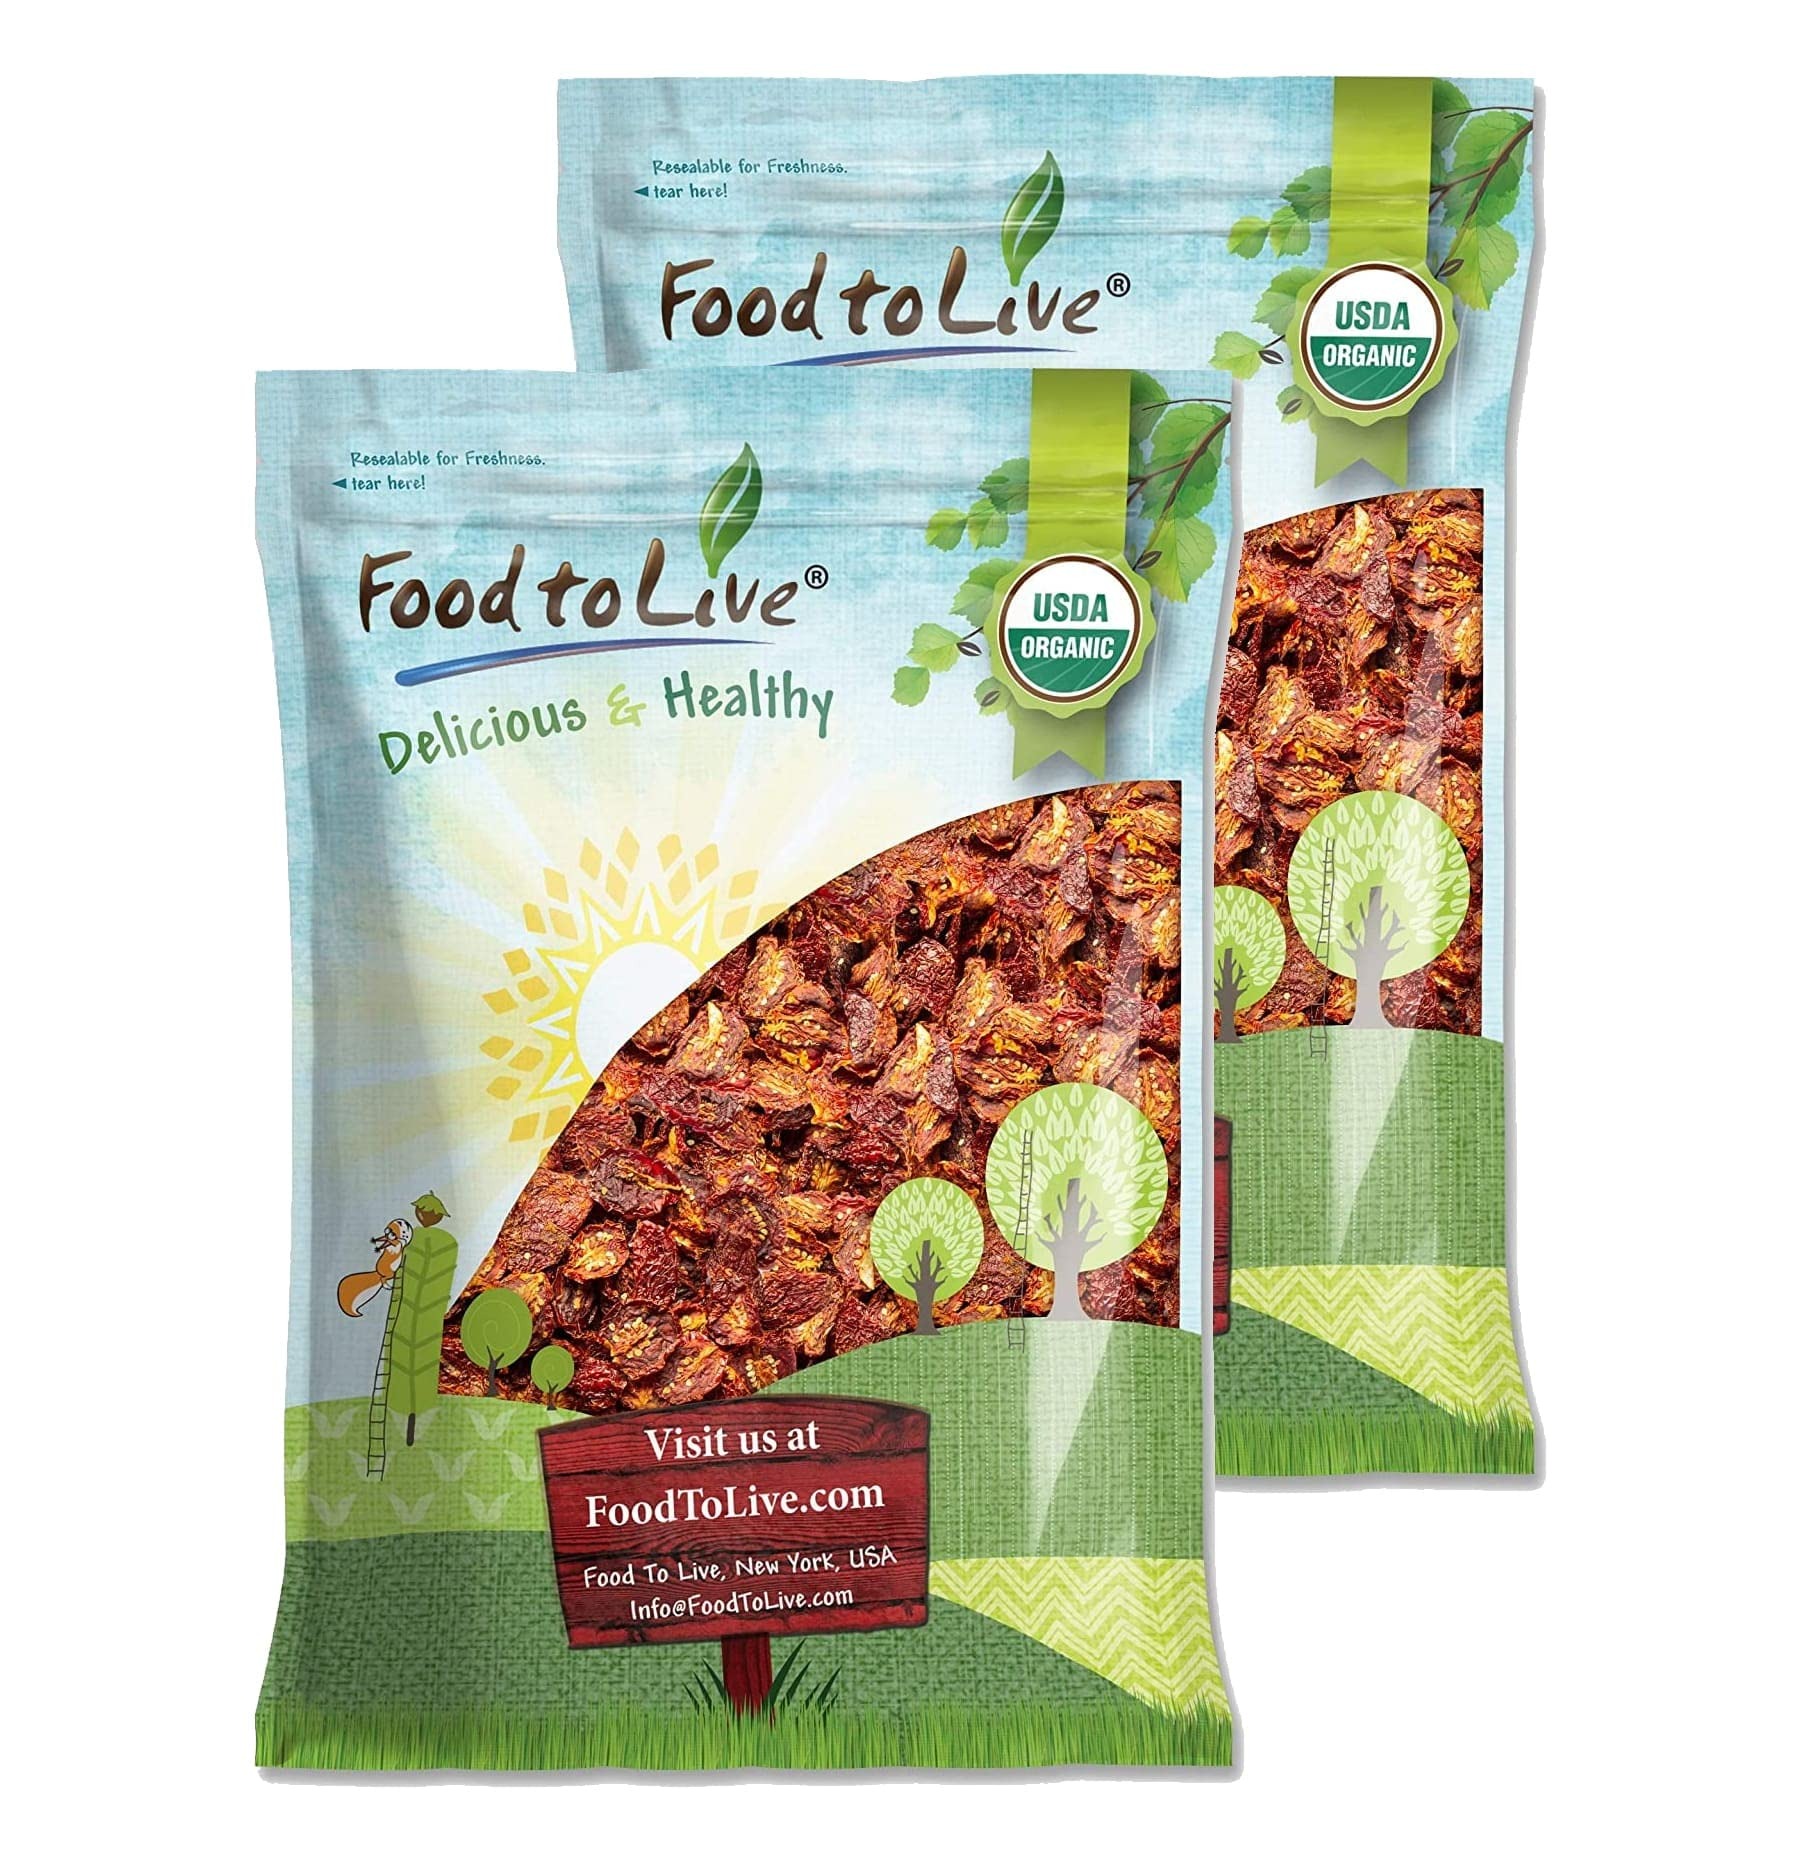
Item Name: Food to Live Organic Sun-Dried Tomatoes with Sea Salt, 10 Pounds Salted, Non-GMO, Kosher, Vegan, Unsulfured, Bulk
Bullet Point 1: ✔️POTENT ANTIOXIDANTS: Sun dried tomatoes are packed with vitamins C, A, and lutein.
Bullet Point 2: ✔️IRON BOOST: Food to Live Organic Sun Dried Tomatoes are rich in iron, as well as magnesium.
Bullet Point 3: ✔️HEART HEALTH SUPPORT: Dried tomatoes have lots of potassium and are low in fats and cholesterol.
Bullet Point 4: ✔️ORGANIC PRODUCT: Sun Dried Tomatoes from Food to Live are safe, delicious, and free from toxins.
Bullet Point 5: ✔️CREATIVE CULINARY USES: Make tasty sun dried tomatoes sauce, paste, or pesto to add to your pasta.
Value: 160.0
Unit: Ounce

Price: 103.83